Serris, Seine-et-Marne

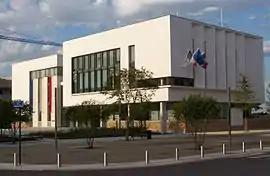
The town hall in Serris

Serris is a commune in the Seine-et-Marne department in the Île-de-France region in north-central France. The area has an outlet mall known as La Vallée Village.